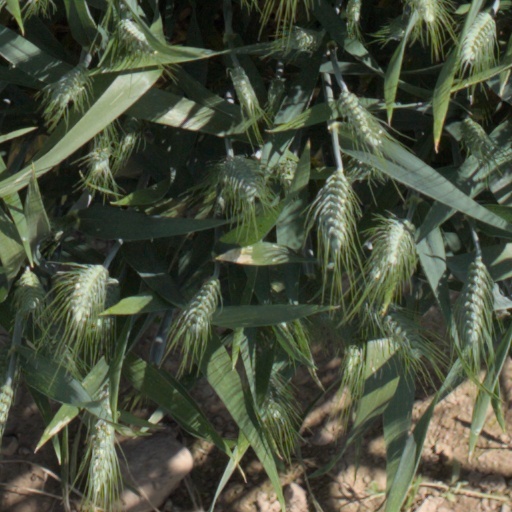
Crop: wheat